Catops paramericanus

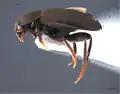
Lateral view

Catops paramericanus is a species of small carrion beetle in the family Leiodidae. It is found in North America.